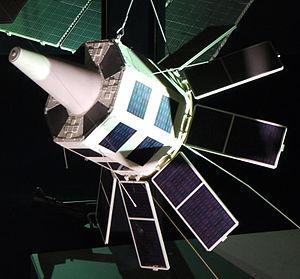
Maquette de satellite relais EOLE (1971), Musée de l'Air et de l'Espace, Paris Le Bourget (France)
PEOLE est un satellite de télécommunications expérimental français développé par le CNES pour valider les composants et la conception du satellite EOLE lancé 6 mois plus tard. PEOLE est placé en orbite terrestre basse quasi équatoriale par une fusée Diamant-B tirée le 24 décembre 1970 depuis la base de lancement de Kourou.
EOLE était un programme coopératif de satellites scientifiques et ballon-sondes entre le CNES et la NASA, avec la participation de l'Argentine. EOLE-Cas A était ainsi un système qui a associé un satellite météorologique à une flottille de ballon-sondes dérivants dans le courant-jet de l'hémisphère sud de septembre 1971 à juin 1972. Il est à l'origine du système de localisation et collecte de données Argos.
Le programme EOLE est un programme météorologique expérimental développé en coopération par les agences spatiales française CNES et américaine NASA utilisant à la fois des satellites et des ballons-sondes. Les données météorologiques fournies par 500 ballon-sondes dérivants dans le courant-jet de l'hémisphère sud à 12 000 mètres d'altitude ont été recueillies et transmises au sol par le satellite EOLE de septembre 1971 à juin 1972. Les résultats scientifiques se sont révélés beaucoup plus modestes que prévu mais le programme a servi de tremplin à la réalisation des systèmes de localisation et de collecte de données tels que Argos.